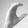
ASL letter: C